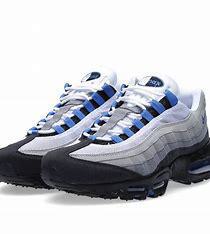
Brand: Nike
Model: Air Max 95